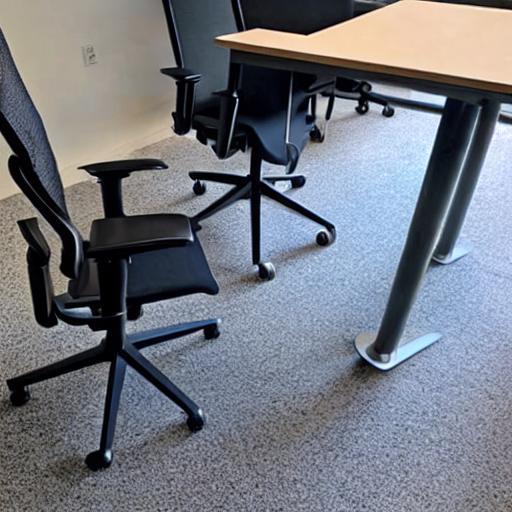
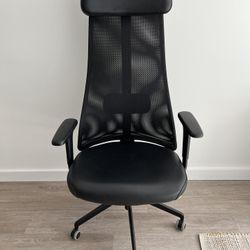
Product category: items_chair
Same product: no